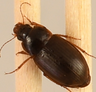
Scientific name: Amara quenseli
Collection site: Onaqui NEON (ONAQ), plot ONAQ_018